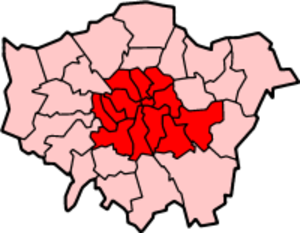
Inner London est un nom donné à un ensemble de borough centraux du Grand Londres, entouré par l’Outer London. La première définition officielle de cette zone date de 1965 mais pour des raisons statistiques, cette définition a changé au fil des temps. Cependant, les termes Inner London et Central London ne sont pas équivalents et ne peuvent pas être interchangés.